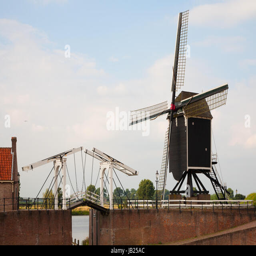
windmill and drawing bridge a fortified town